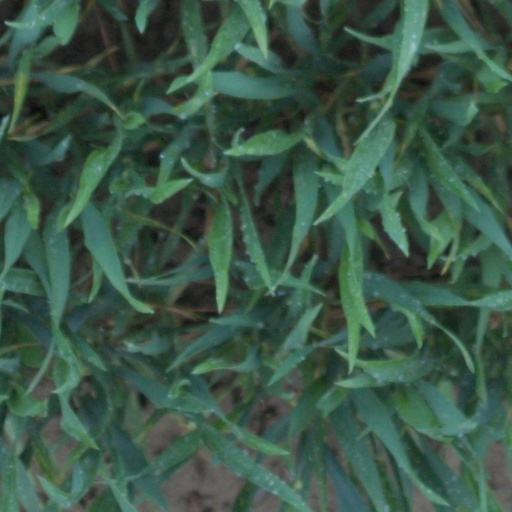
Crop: wheat